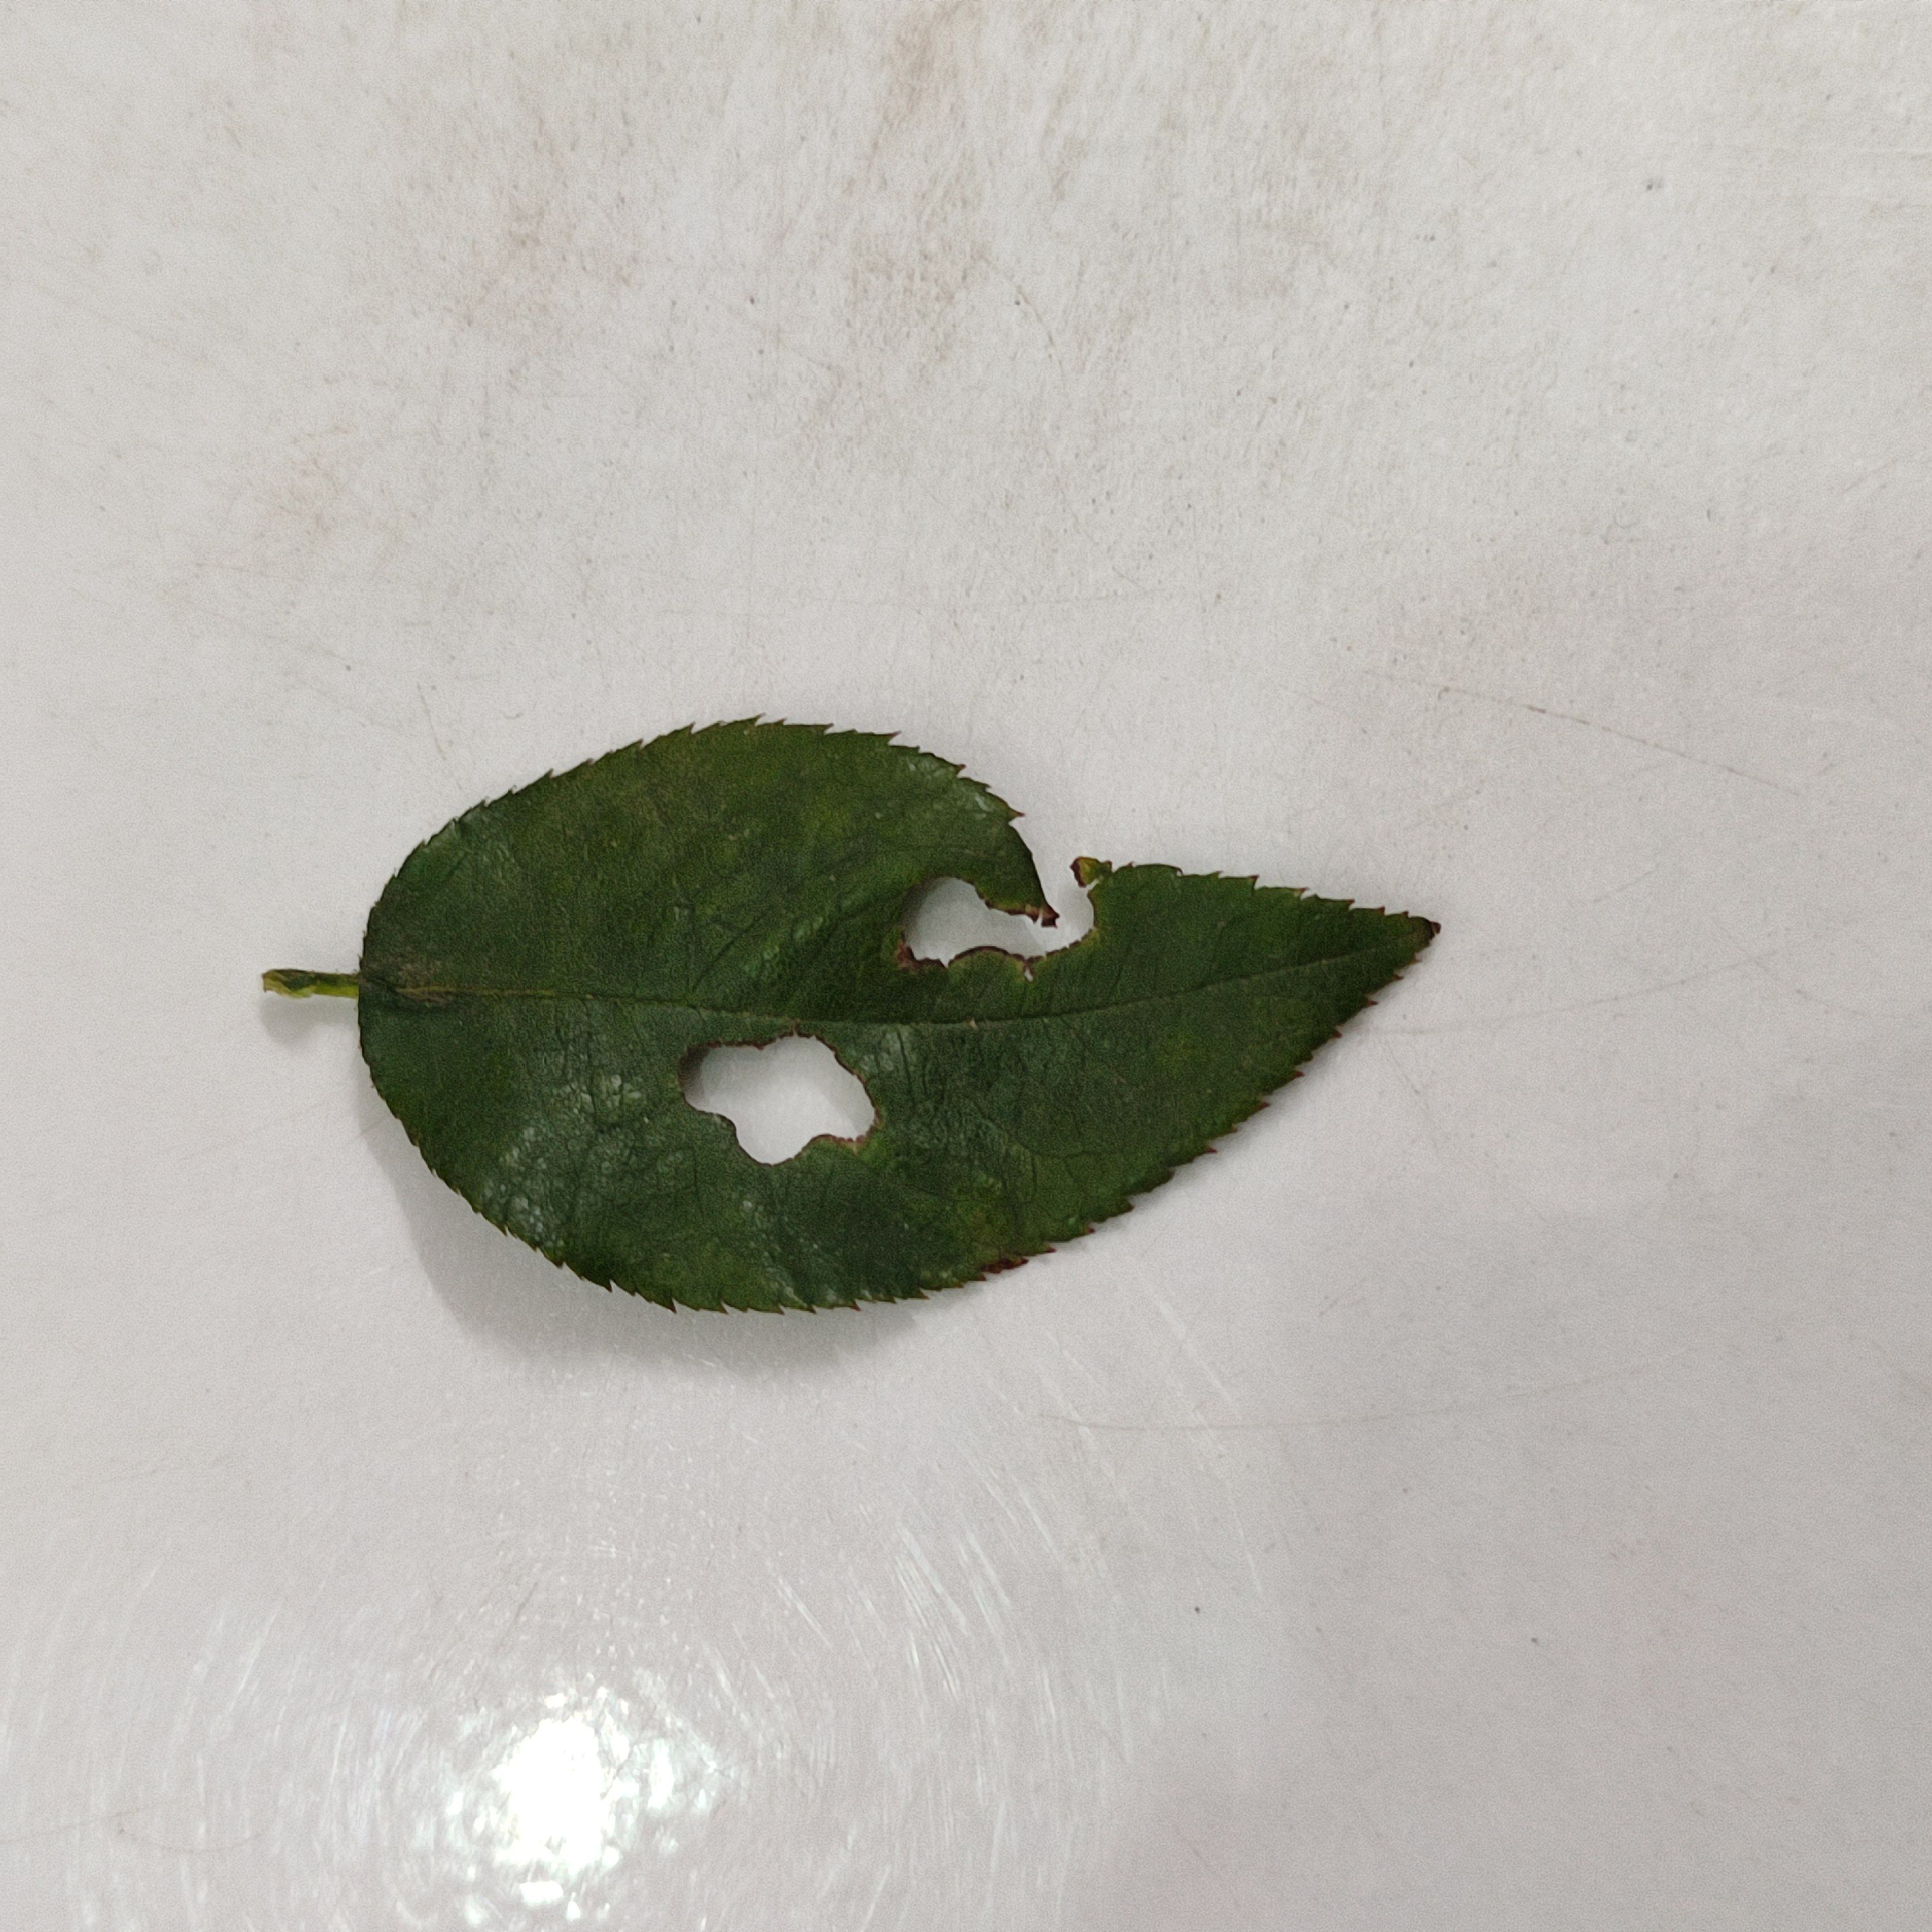
Label: Insect Hole